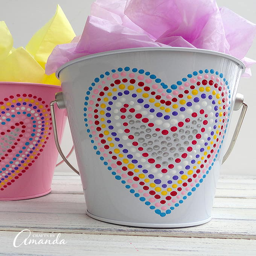
holiday is coming soon , so you 're going to need something fun to give out goodies in !